University of Sheffield

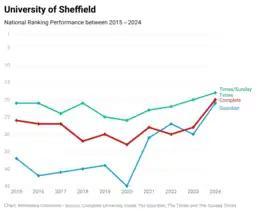
University of Sheffield's national league table performance over the past ten years

The old Firth College building was built in 1879 at the corner of Leopold Street and West Street. It was designed by Thomas James Flockton and Edward Robert Robson with the front facing West Street. Firth College moved out of the building following the establishment of the university. The building later housed the Sheffield Central Technical School and is currently home to Education Committee offices of Sheffield City Council. Situated on 7 Leopold Street opposite Firth College, the old Medical School building was designed by John Dodsley Webster and completed in 1888. The school moved to Firth Court in 1905 and the building is now used as offices.